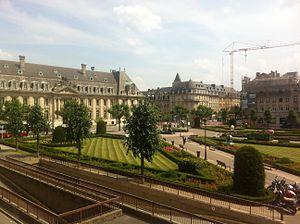
Place des Martyrs (Rousegäertchen) à Luxembourg.
Plusieurs villes possèdent une place des Martyrs :
Luxembourg, communément appelée Luxembourg-Ville ou simplement d’Stad, est la capitale du Grand-Duché de Luxembourg ainsi que la plus grande ville du pays avec un peu plus de 119 000 habitants.